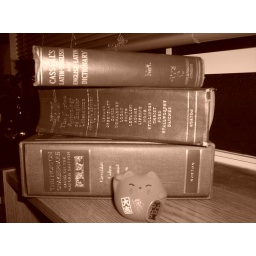
Playing around with the sepia setting. That's a green feng shui cat at the bottom there.